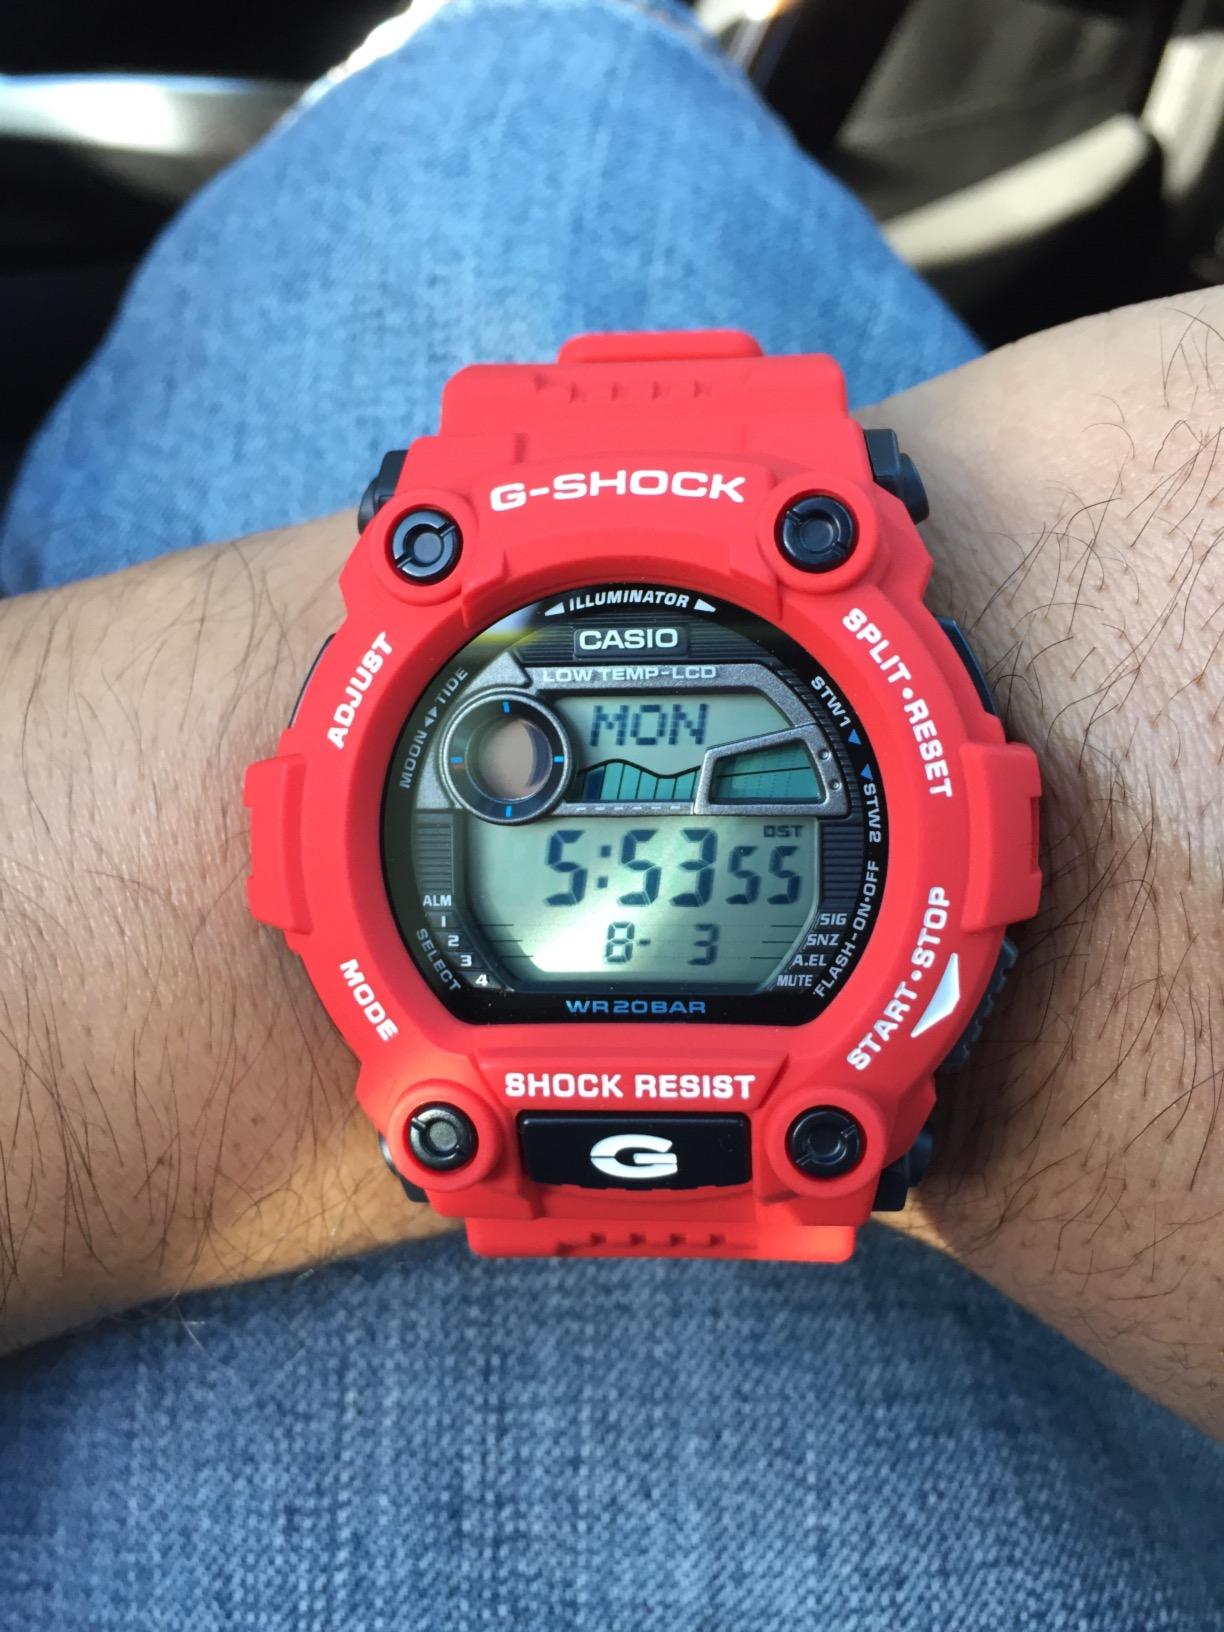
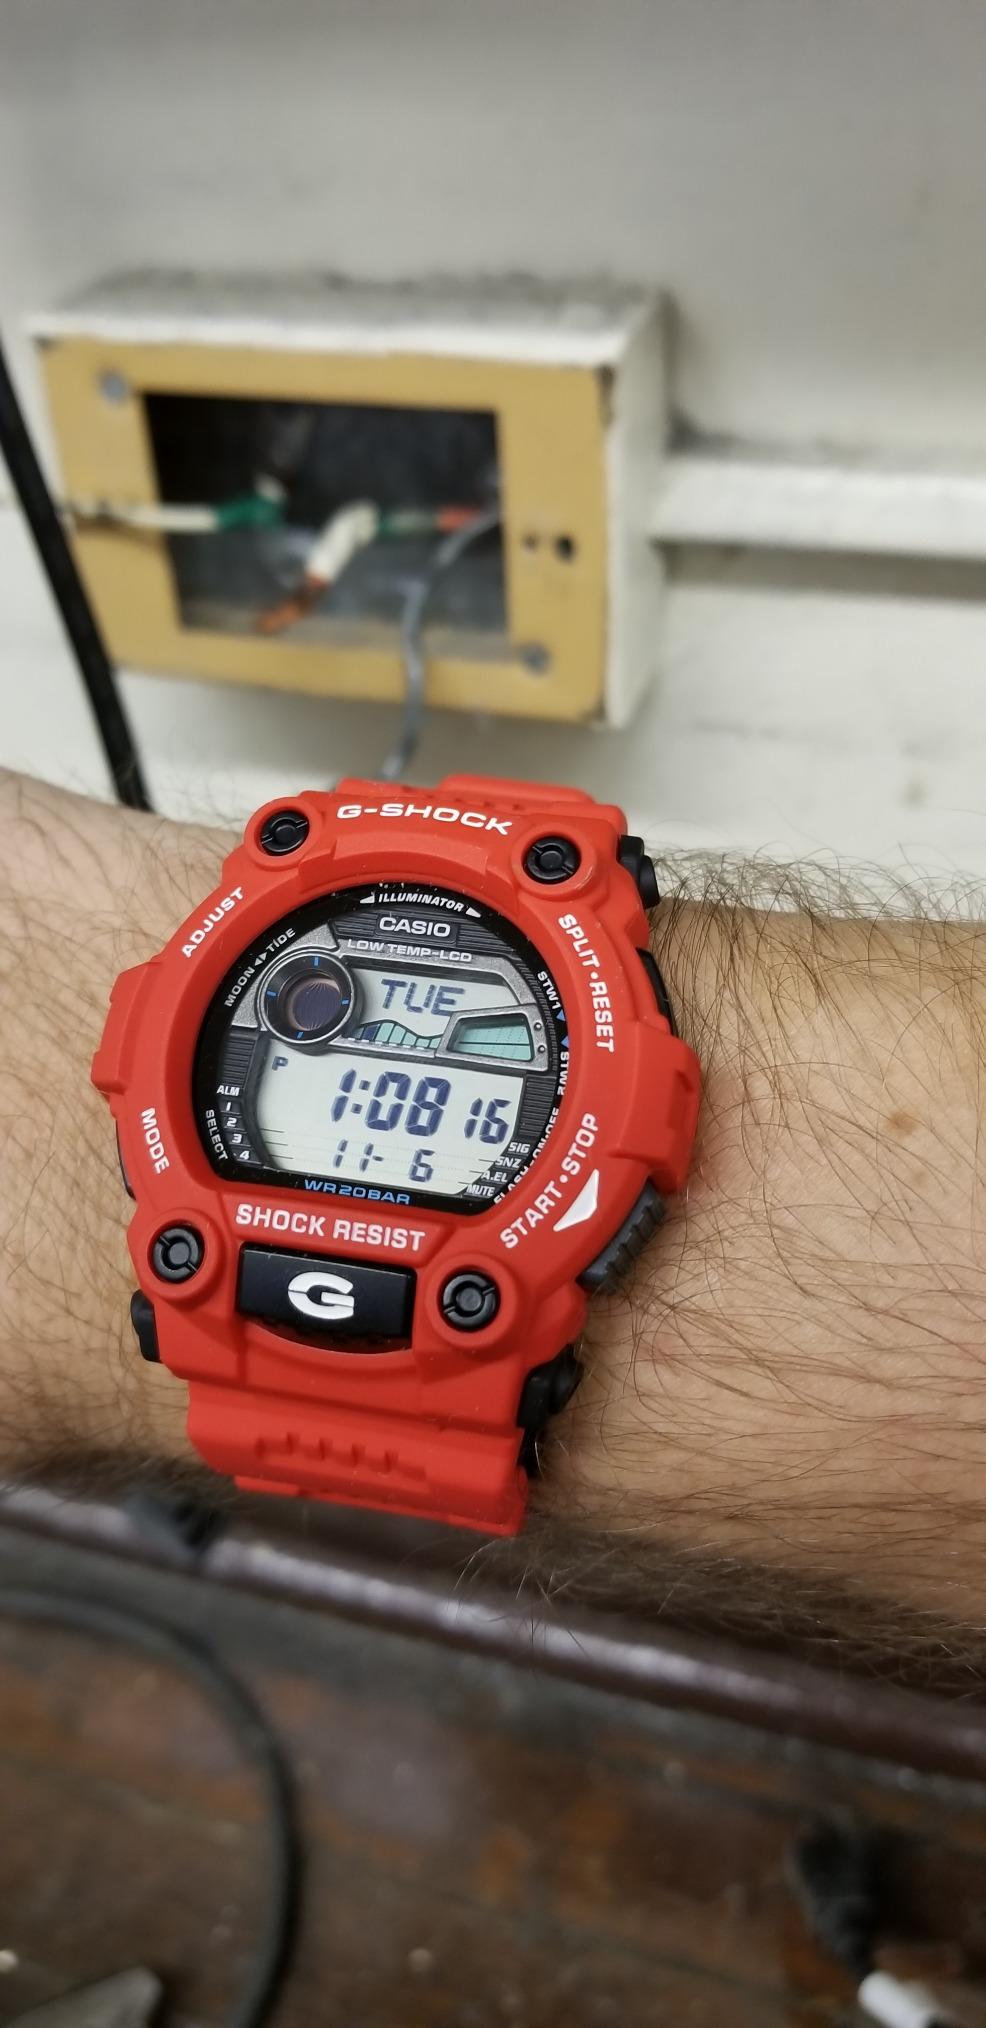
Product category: accessories_watch
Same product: yes